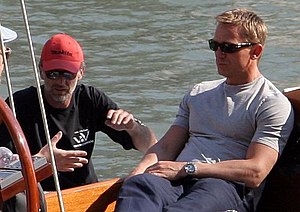
Michael G. Wilson
Michael Gregg Wilson, OBE er en amerikansk filmproducent og manuskriptforfatter og søn af Dana Broccoli og Lewis Wilson. Han er stedsøn til Albert R. Broccoli.